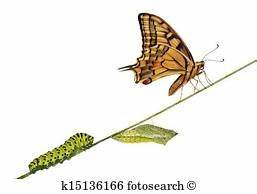
Label: butterfly